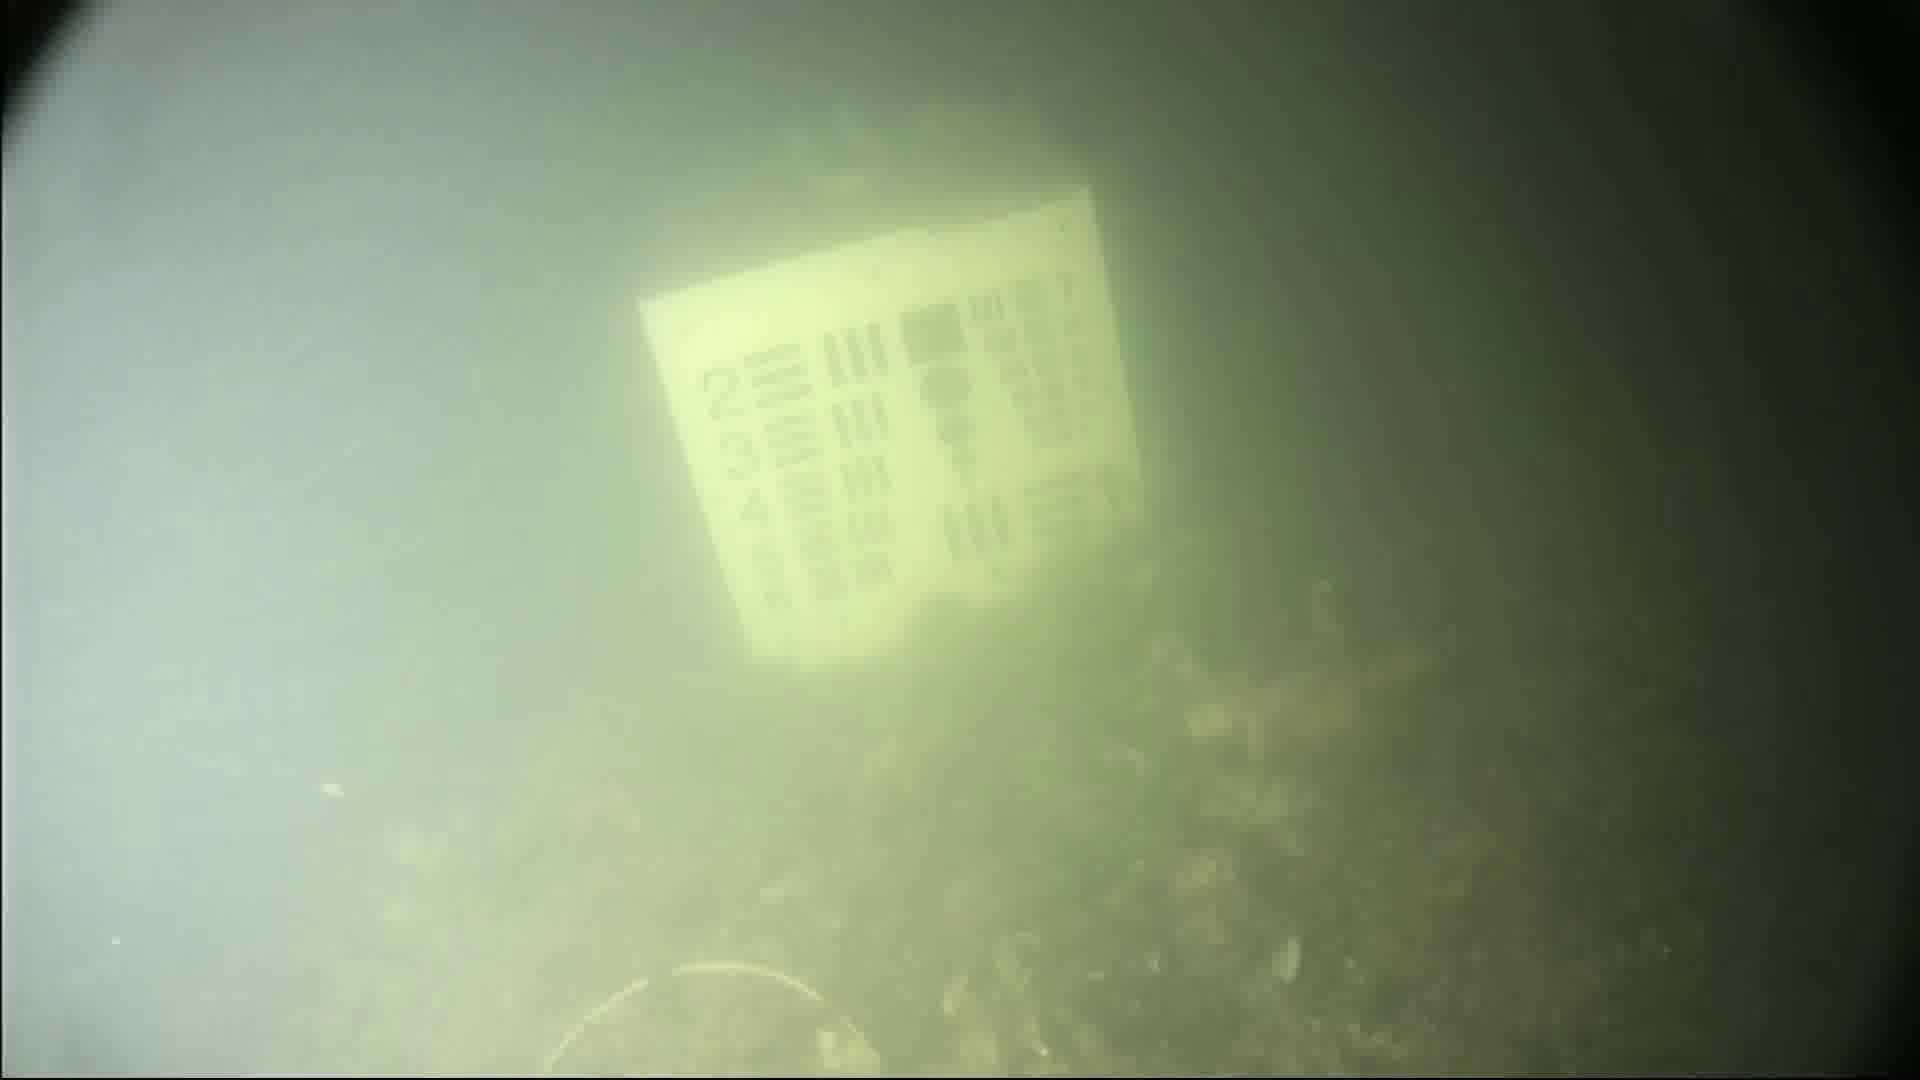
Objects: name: crab